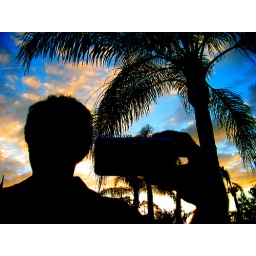
Reflection in an SUV tinted window glass at sunset.